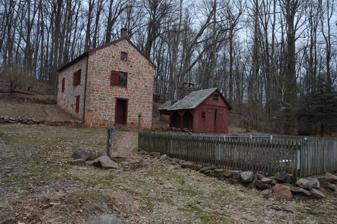
Building: Furnace Hills Tenant House
Country: United States of America
Year built: 1850
Historic house in Pennsylvania, United States United States historic place Furnace Hills Tenant House U.S. National Register of Historic Places Show map of Pennsylvania Show map of the United States Location Unpaved Rd approx. 500 ft. E of Project Dr., West Cocalico Township, Pennsylvania Coordinates 40°15′55″N 76°12′21″W / 40.26528°N 76.20583°W / 40.26528; -76.20583 Area 6 acres (2.4 ha) Architectural style Penn. German Bankhouse NRHP reference No. 05000451 Added to NRHP May 20, 2005 Furnace Hills Tenant House , also known as Kurtz House and Foxfire House, is a historic home located at West Cocalico Township , Lancaster County, Pennsylvania . It is a 1 1/2 to 2 + 1 ⁄ 2 -story, banked sandstone dwelling, built c. 1830–1850.  It is considered to be in a vernacular Pennsylvania German perpendicular bankhouse style.  It measures 19 feet wide and 26 feet deep and has a gable roof.  Also on the property is a contributing stone stable, also built c. 1830–1850.  The stable has a frame barn addition built in the 1930s. It was listed on the National Register of Historic Places in 2005. References